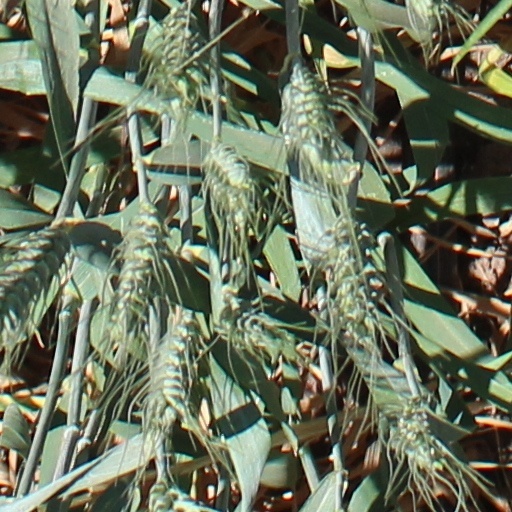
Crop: wheat